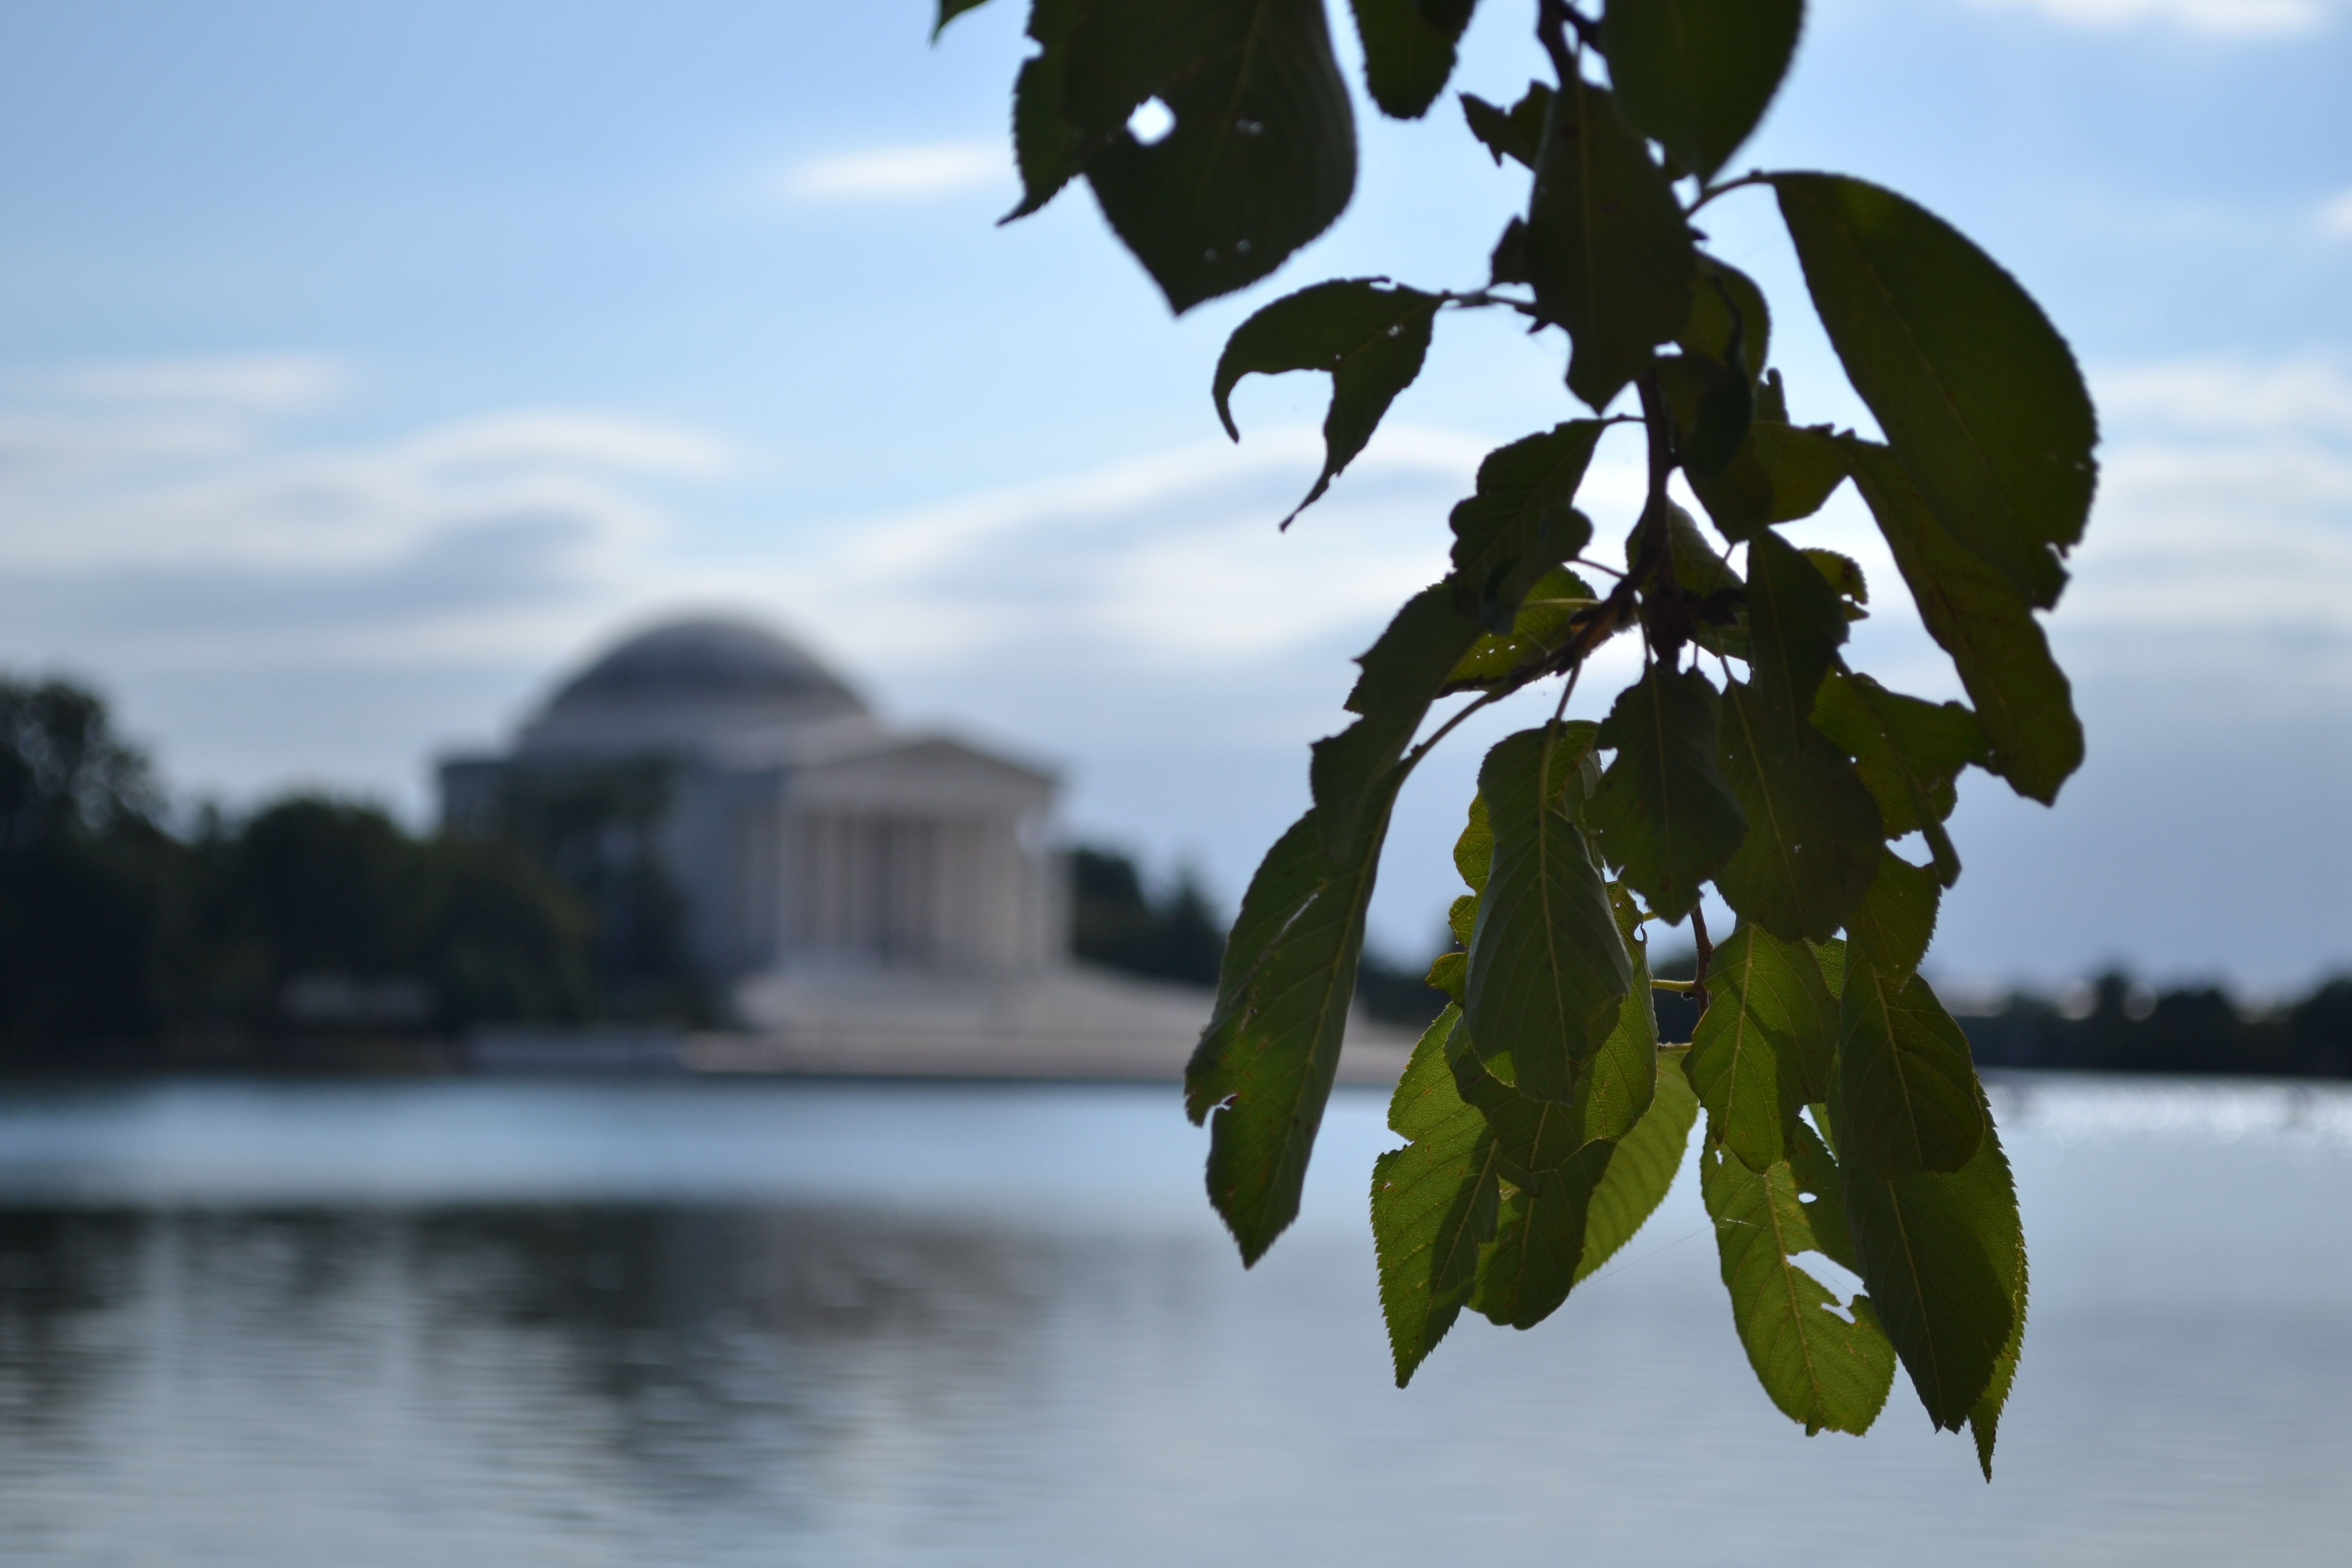
tree, water, nature, branch, plant, sky, sunlight, morning, leaf, flower, green, reflection, autumn, botany, flora, season, woody plant, arecales